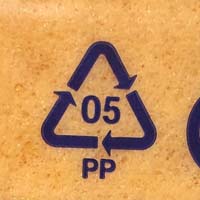
Plastic recycling code class: 5_polypropylene_PP